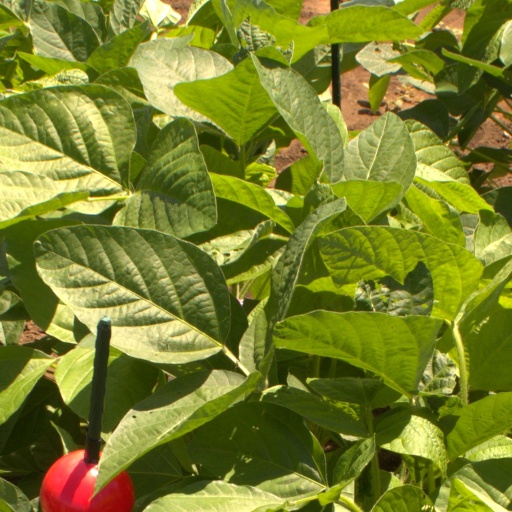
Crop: soybean